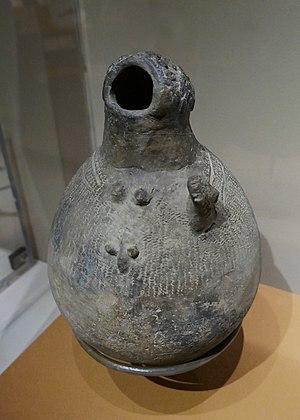
Poterie sacrée (zighilè) Artiste inconnu Population Mafa, Bulahay, Cameroun Milieu du 20e siècle Céramique Fowler Museum at UCLA Objet présenté lors de l'exposition Frapper le fer. L'art des forgerons africains au musée du quai Branly Jacques Chirac.
Les Mafa ou quelquefois Matakam sont une population d'Afrique centrale, surtout présente à l'extrême nord du Cameroun, également au Nigeria.